Robert Pearson Brereton

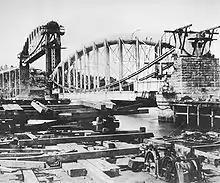
The Royal Albert Bridge after Brereton had floated the second span into position for jacking up to the top of the piers.

Brereton was recruited by Brunel staff in 1836 to be one of seven resident engineers supervising the construction of the Great Western Railway. He lost an eye in a work accident and is depicted in a portrait with an eye patch. After the Great Western railway was completed, he carried out similar tasks on other railways that Brunel was building. For example, in 1845 he was one of Brunel's resident engineers on the Cheltenham and Great Western Union Railway and was sent to Italy to sort out problems with the construction of the Turin–Genoa railway.